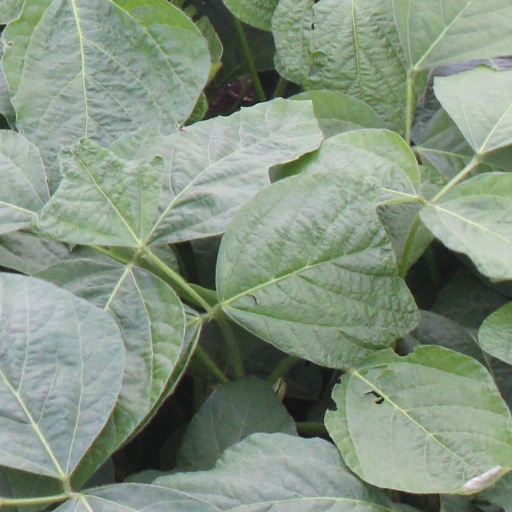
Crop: soybean